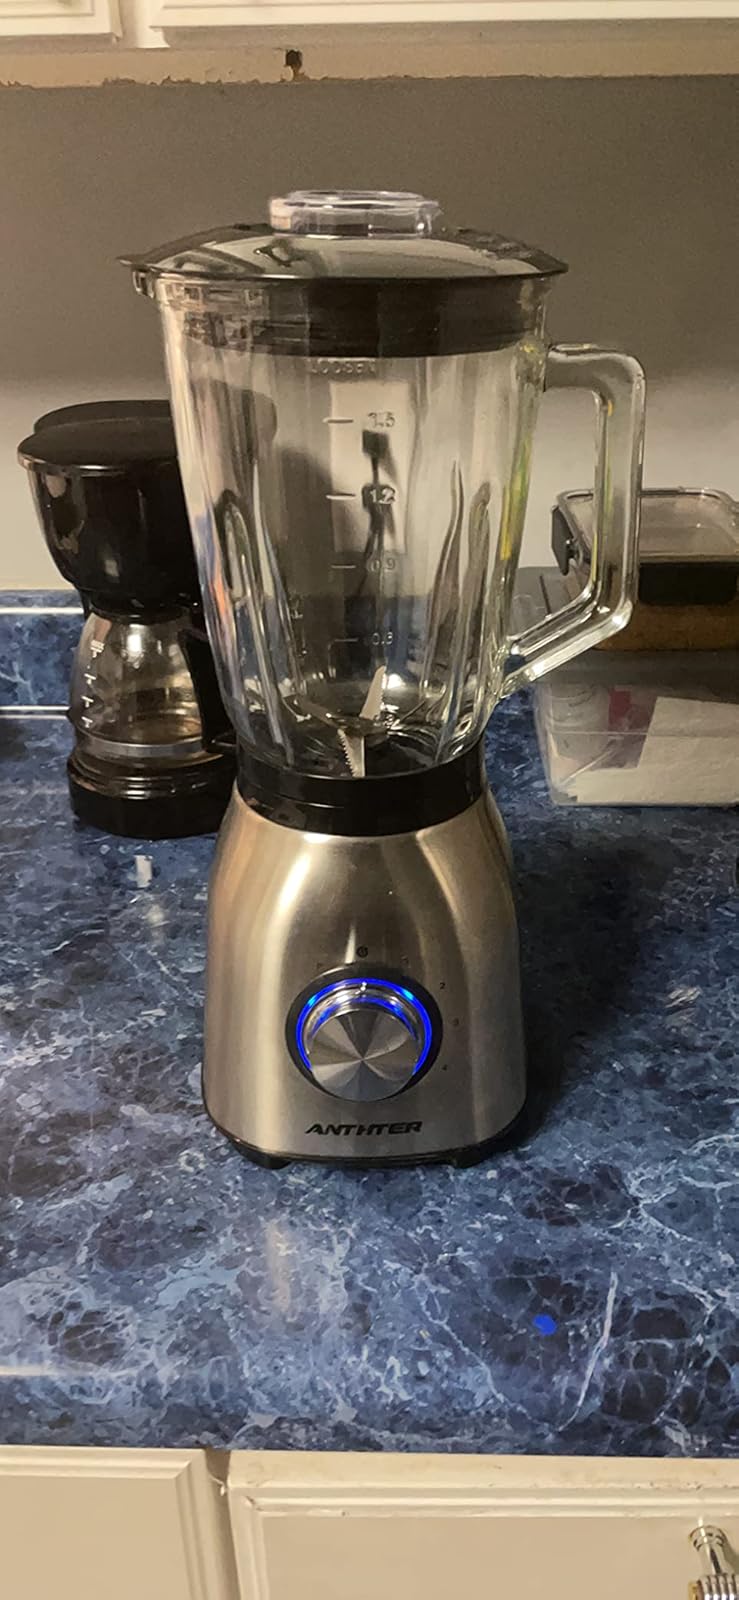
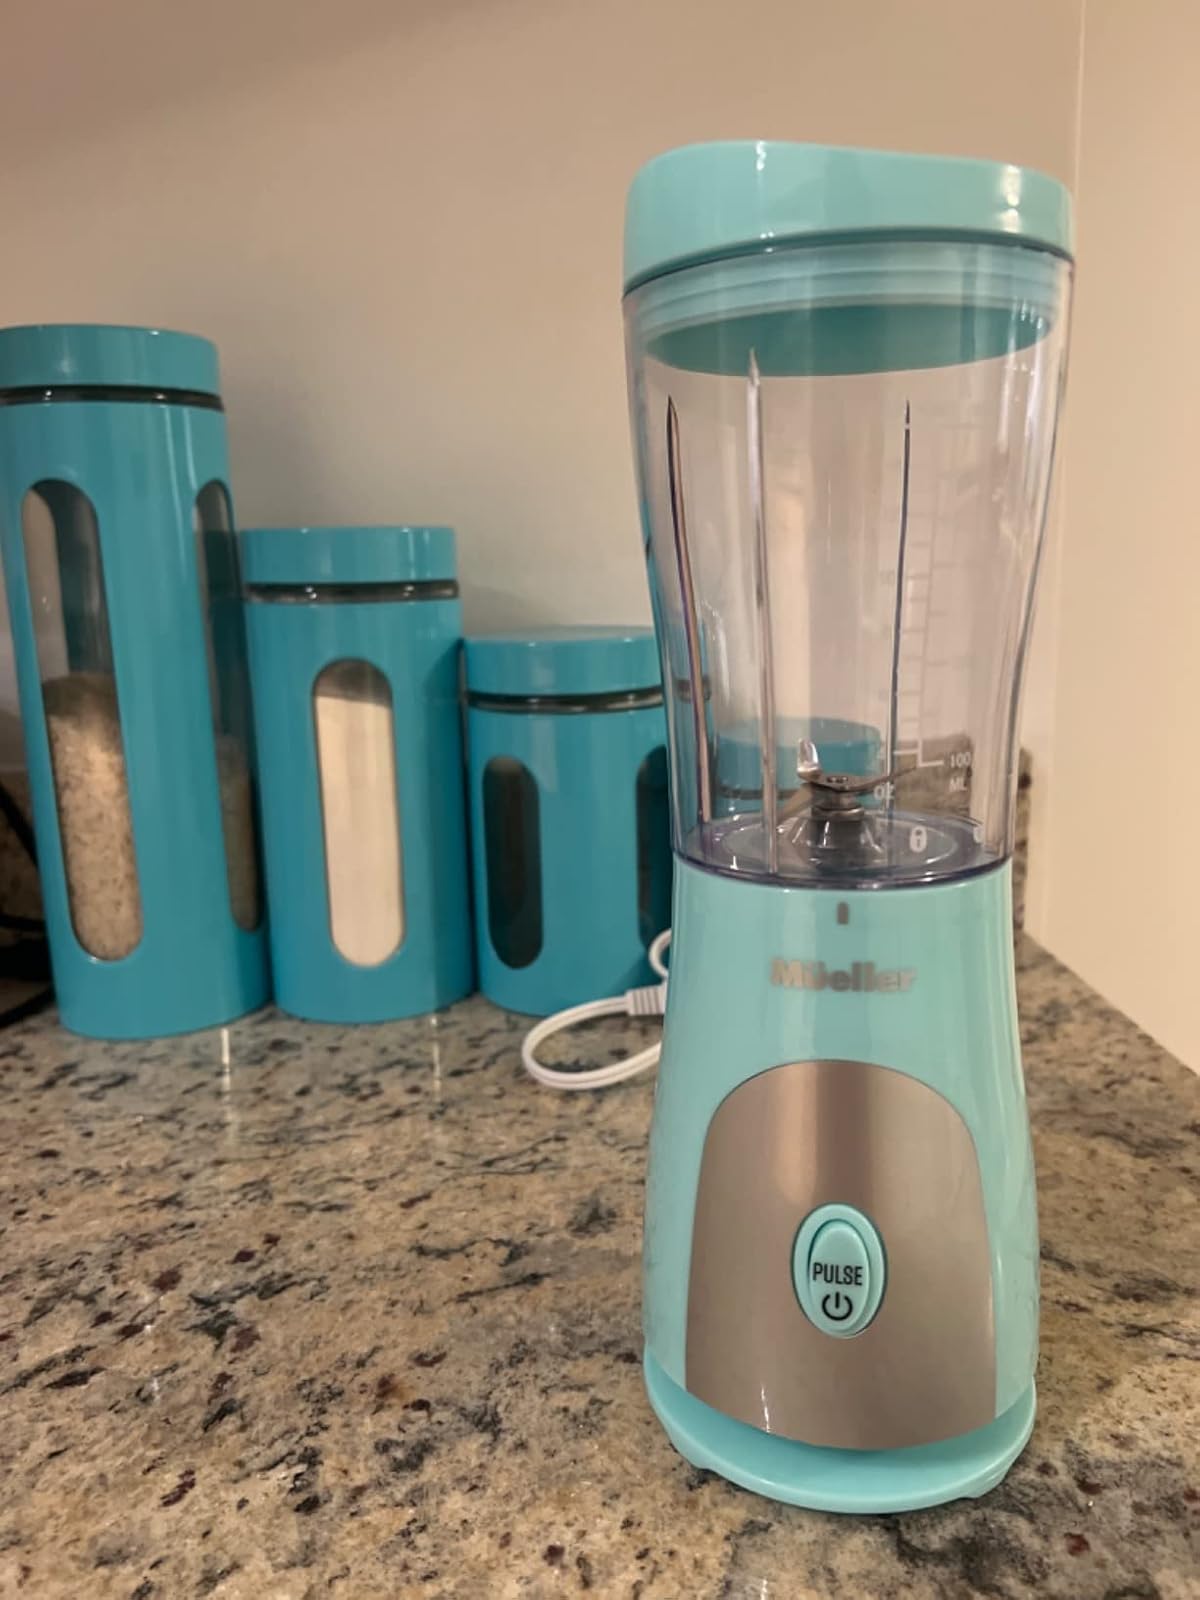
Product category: items_blender
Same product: no